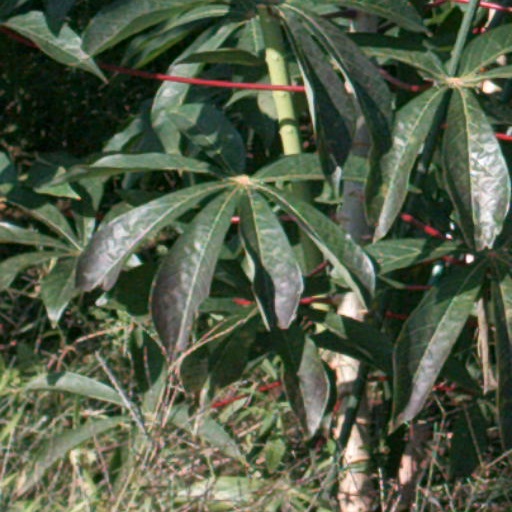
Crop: cassava